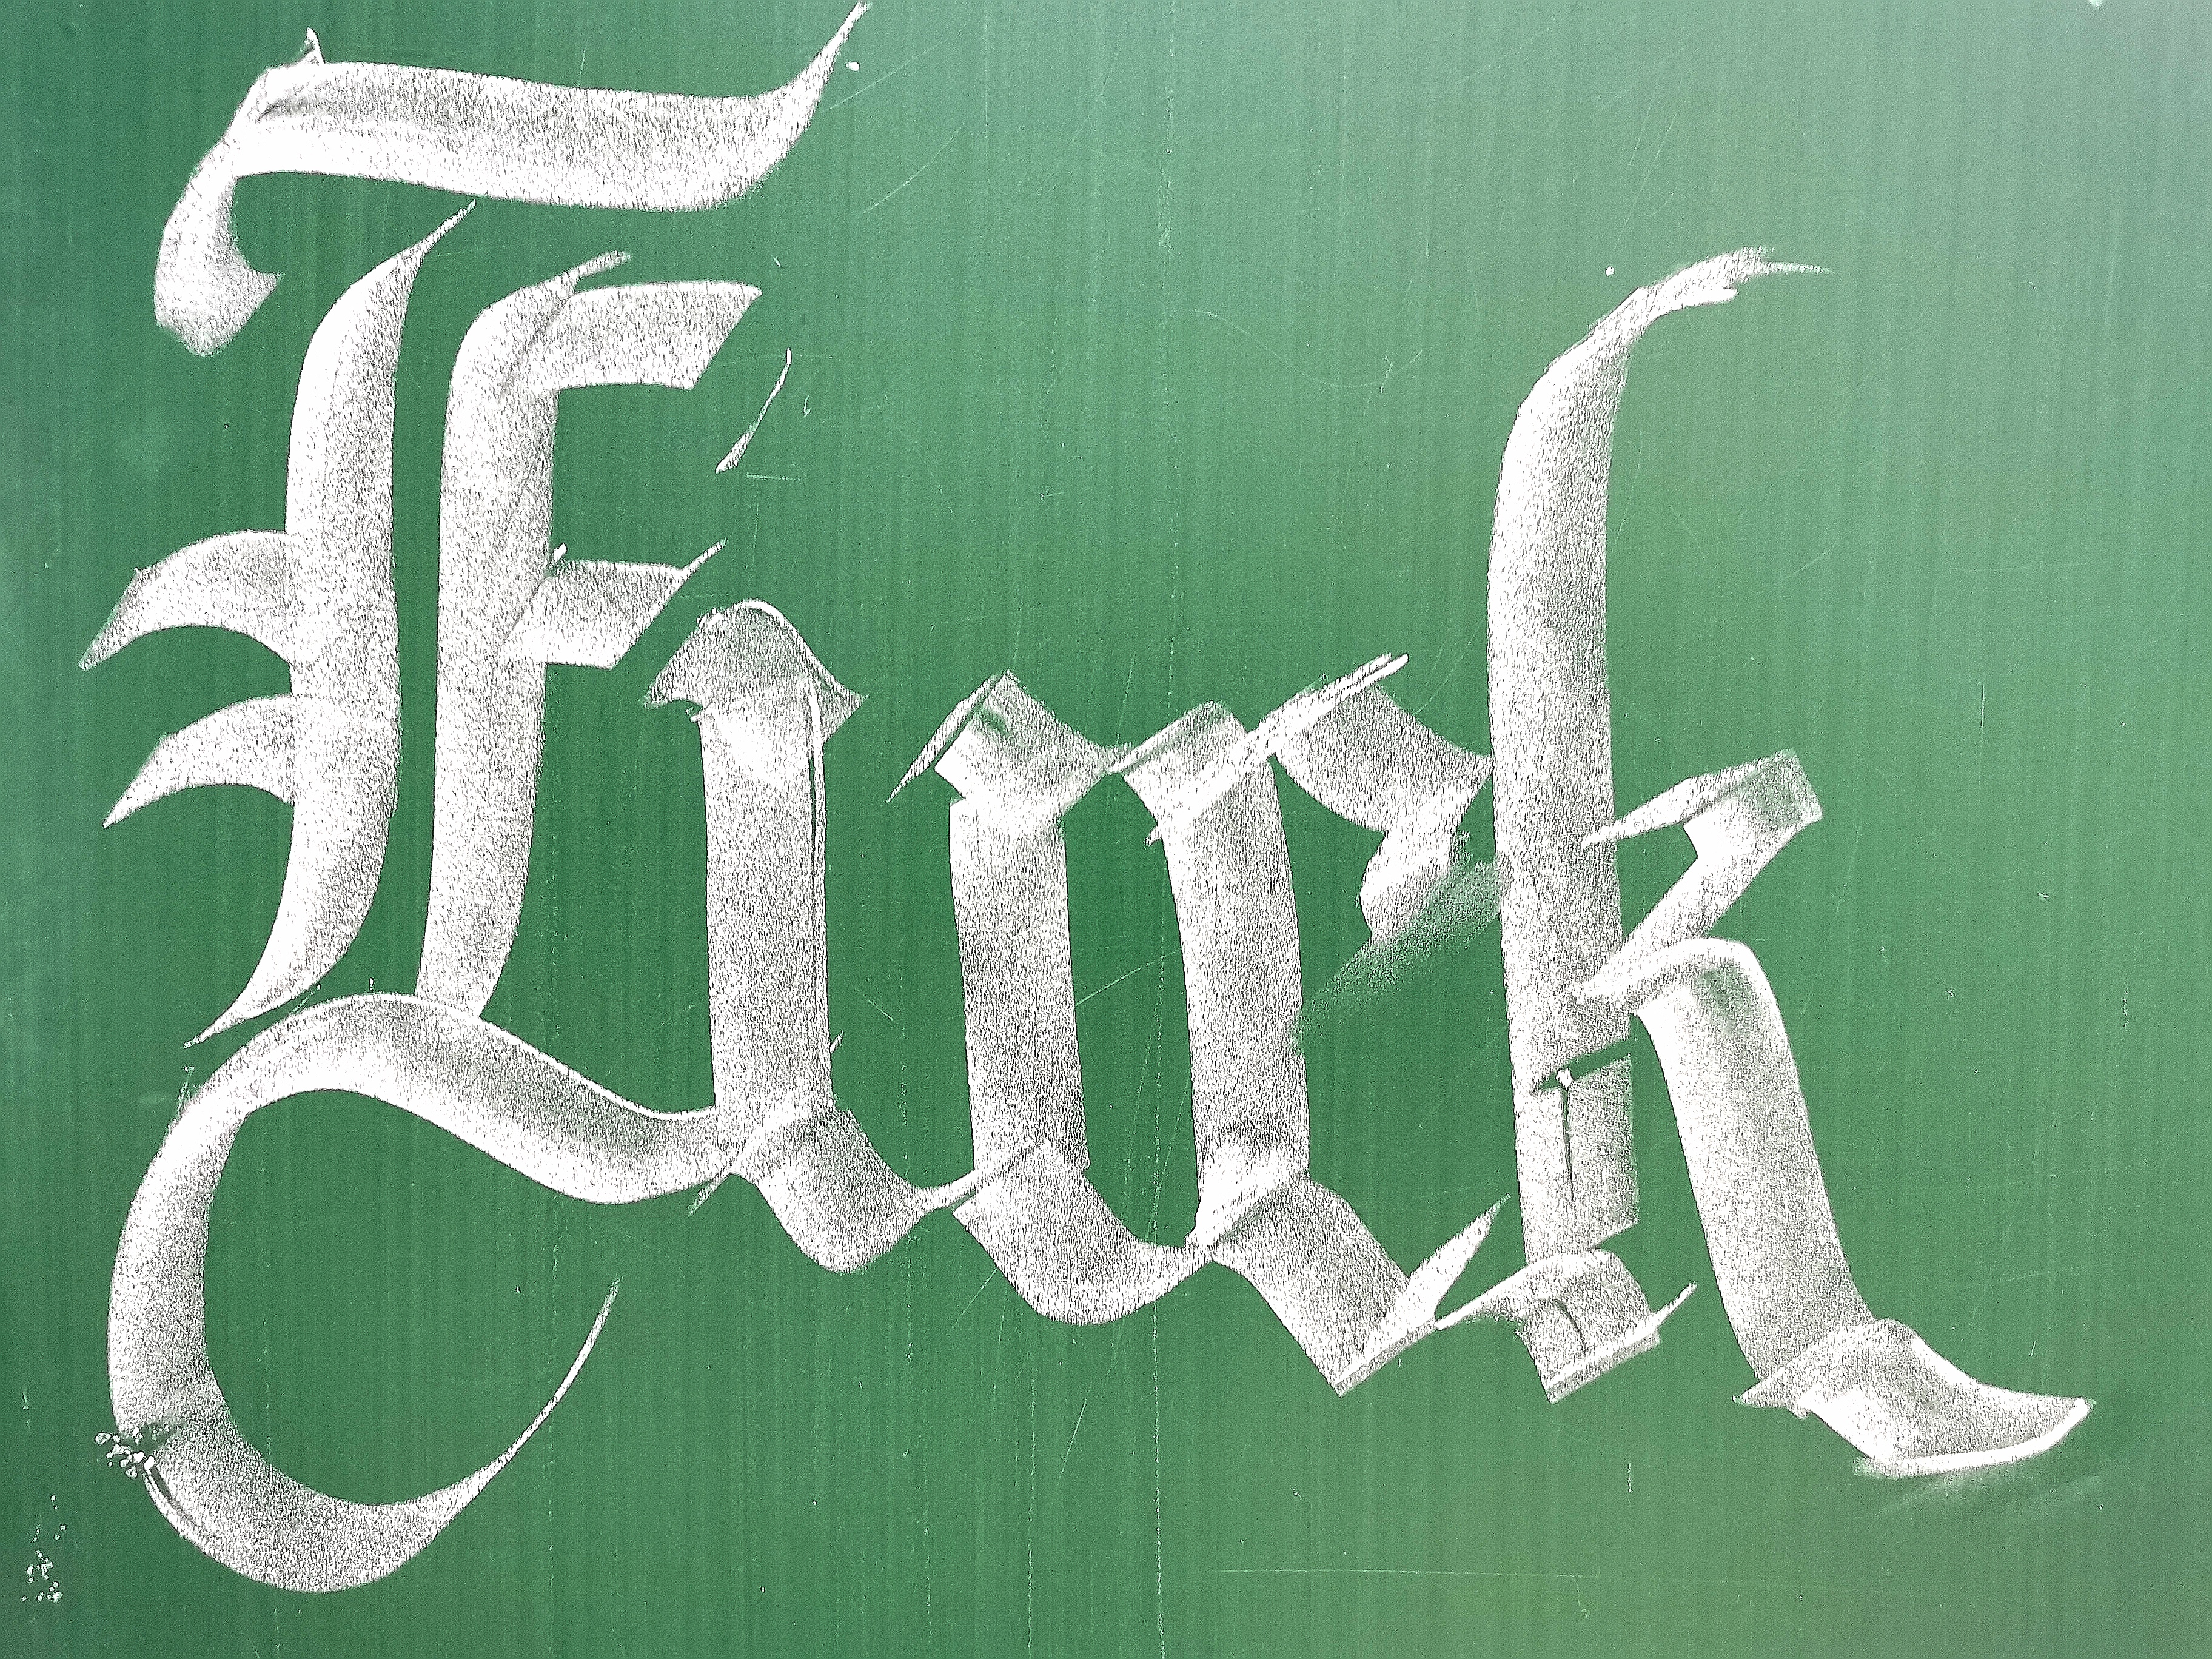
blackboard, chalk, school, university, class, teenager, memories, fuck, english, white, green, contrast, activities, word, abstract, art, font, calligraphy, text, graphics, logo